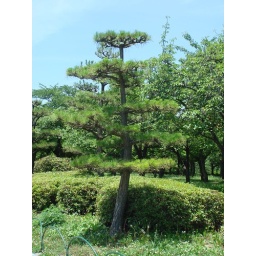
Weird pine trees they have all over Japan